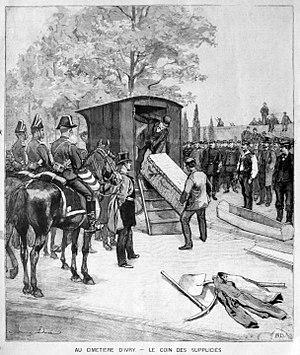
Arrivée au cimetière d'Ivry, coin des suppliciés, du fourgon amenant le corps de l'anarchiste Émile Henry, guillotiné le 21 mai 1894.
Victor Joseph Prévost, surnommé Le boucher de la Chapelle ou Le bel homme, né à Mormant le 11 décembre 1836 et mort guillotiné à Paris le 19 janvier 1880, est un ancien boucher de forte stature, devenu successivement cuirassier, cent-garde puis gardien de la paix à la préfecture de police de Paris. Alors qu'il exerce cette activité, il commet au moins deux assassinats qu'il tenta de dissimuler en dépeçant ses victimes.